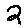
Label: 2